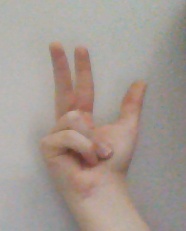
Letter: al